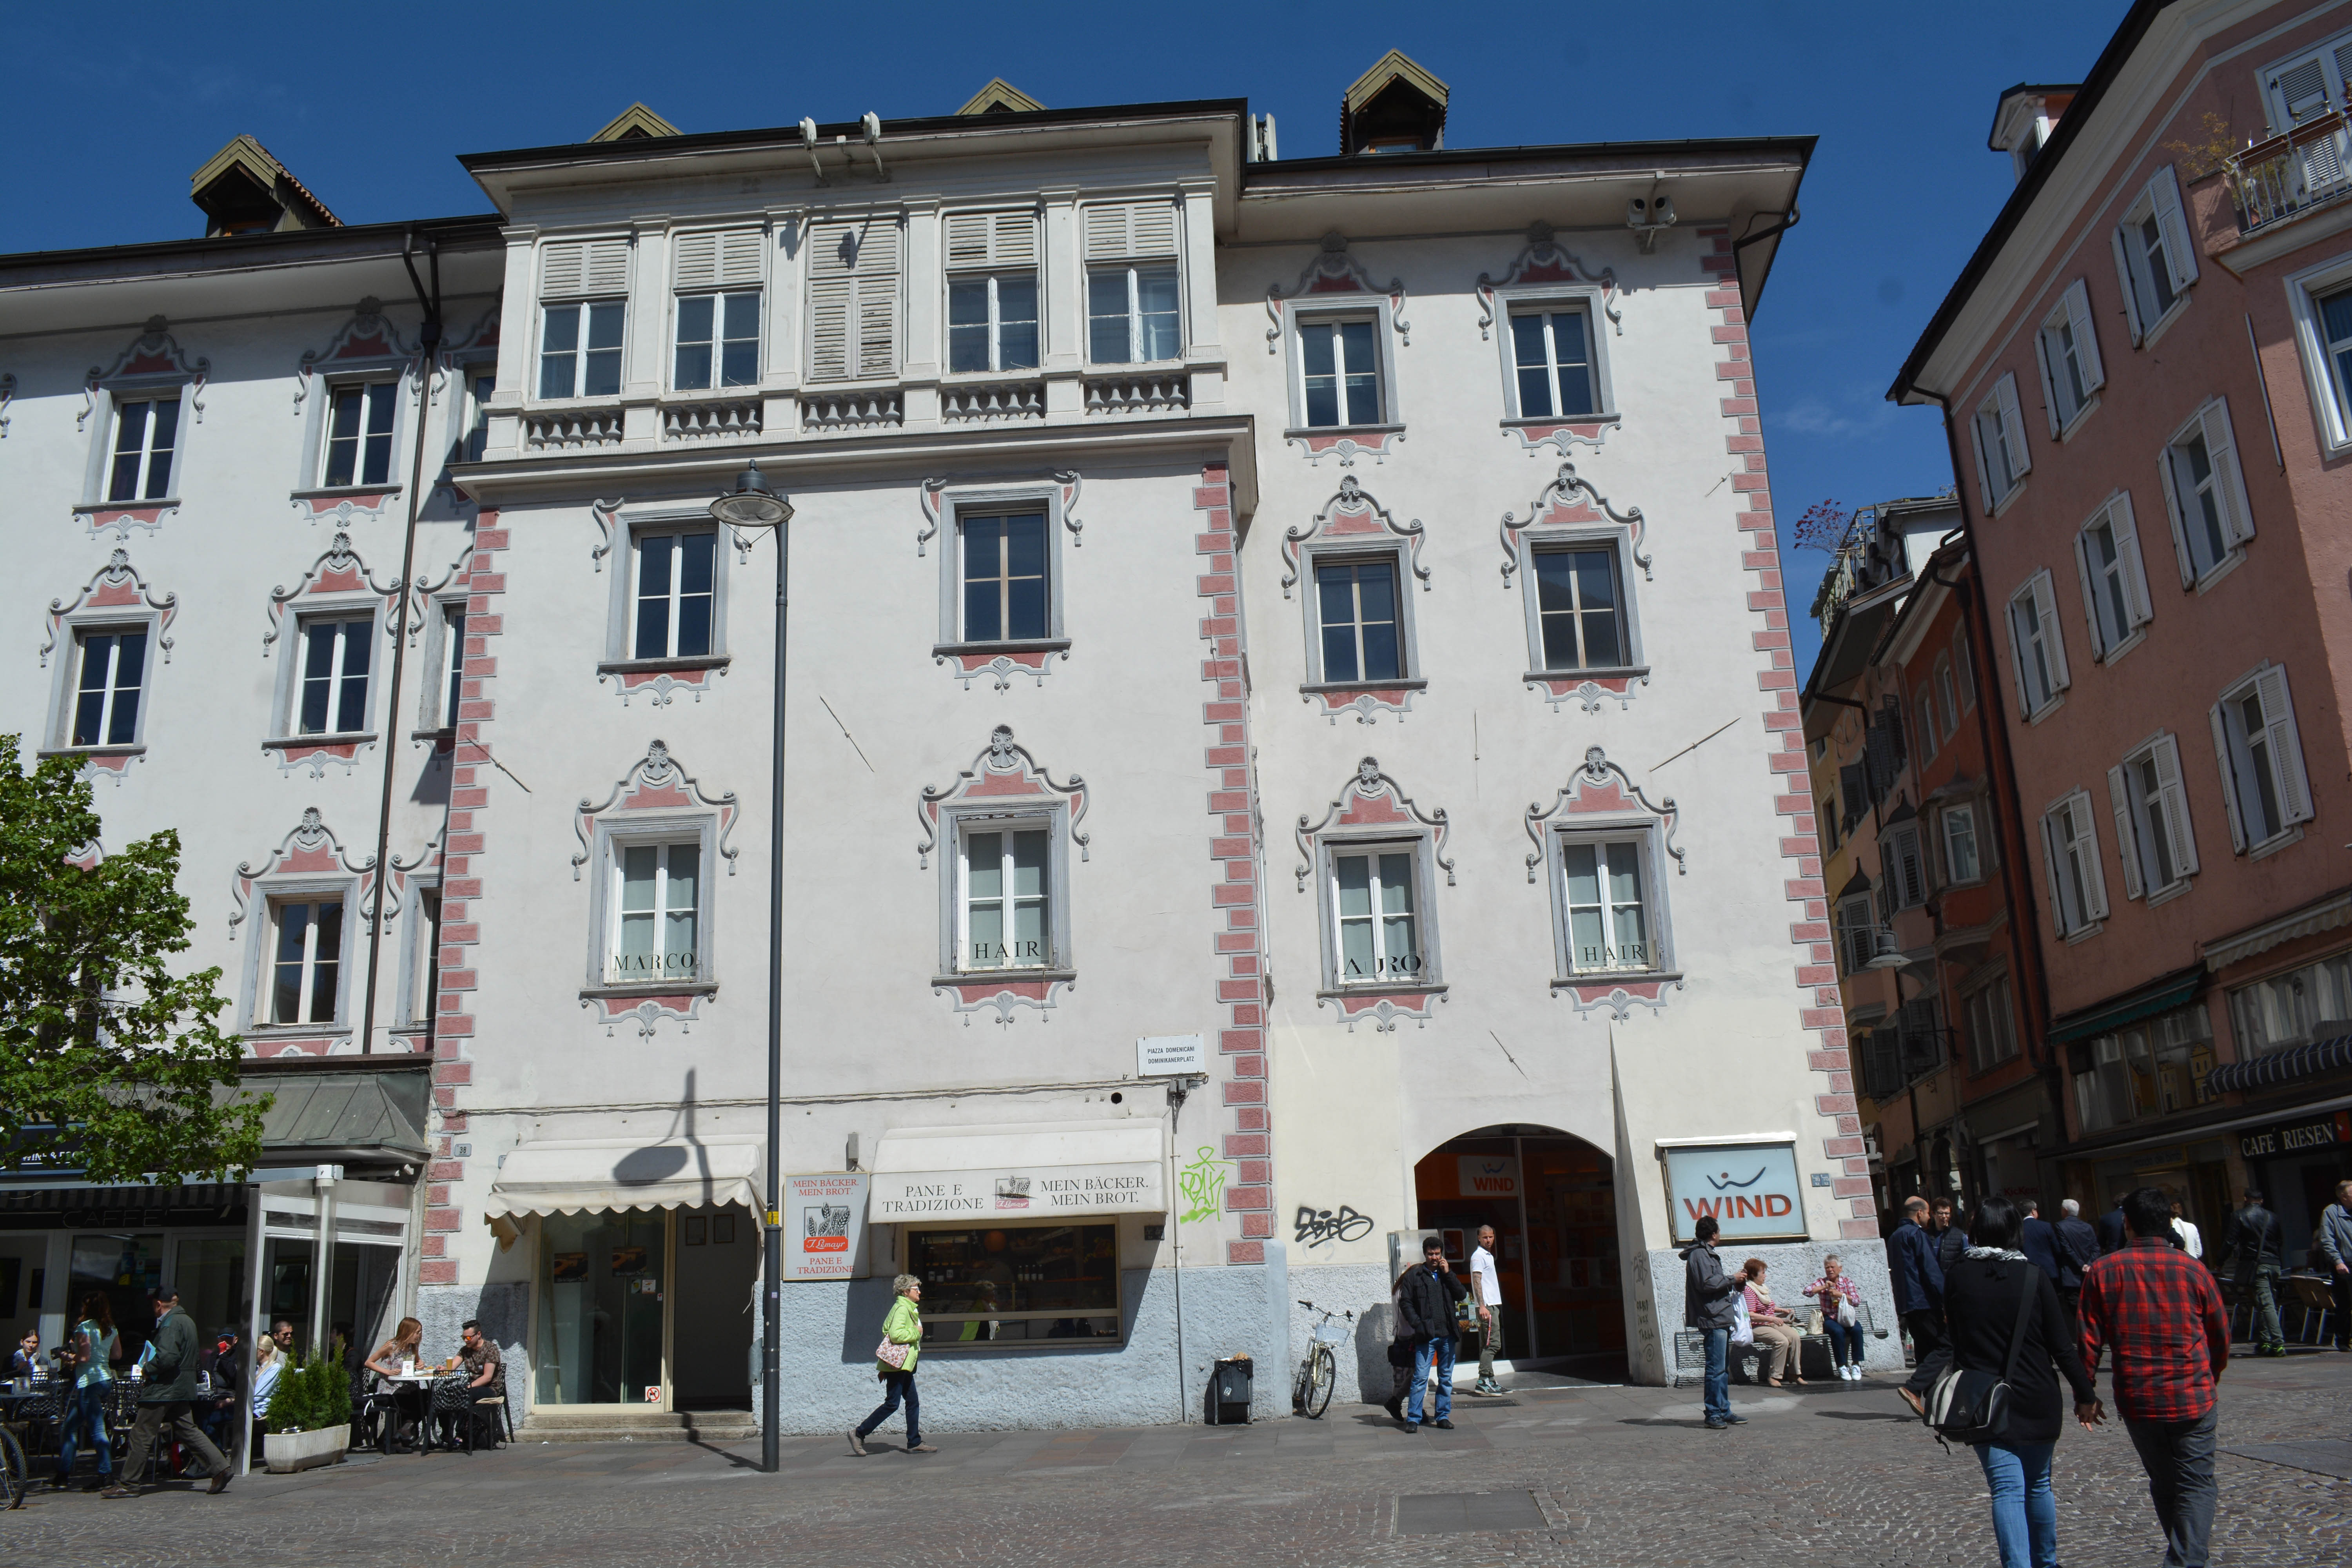
town, city, downtown, facade, tourism, town square, neighbourhood, human settlement